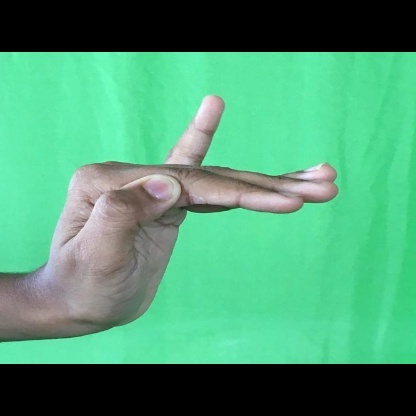
Mudra: Hamsapaksha